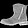
Label: Ankle boot